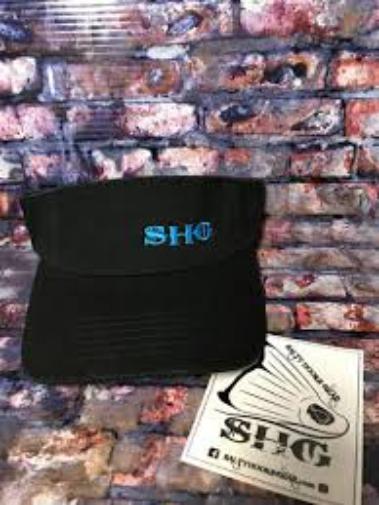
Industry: Clothes